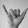
ASL letter: Y